Roland Winters

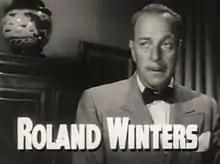
Roland Winters in "A Dangerous Profession" (1949) trailer

Roland Winters (born Roland Winternitz; November 22, 1904 – October 22, 1989) was an American actor who played many character parts in films and television but today is best remembered for portraying Charlie Chan in six films in the late 1940s.